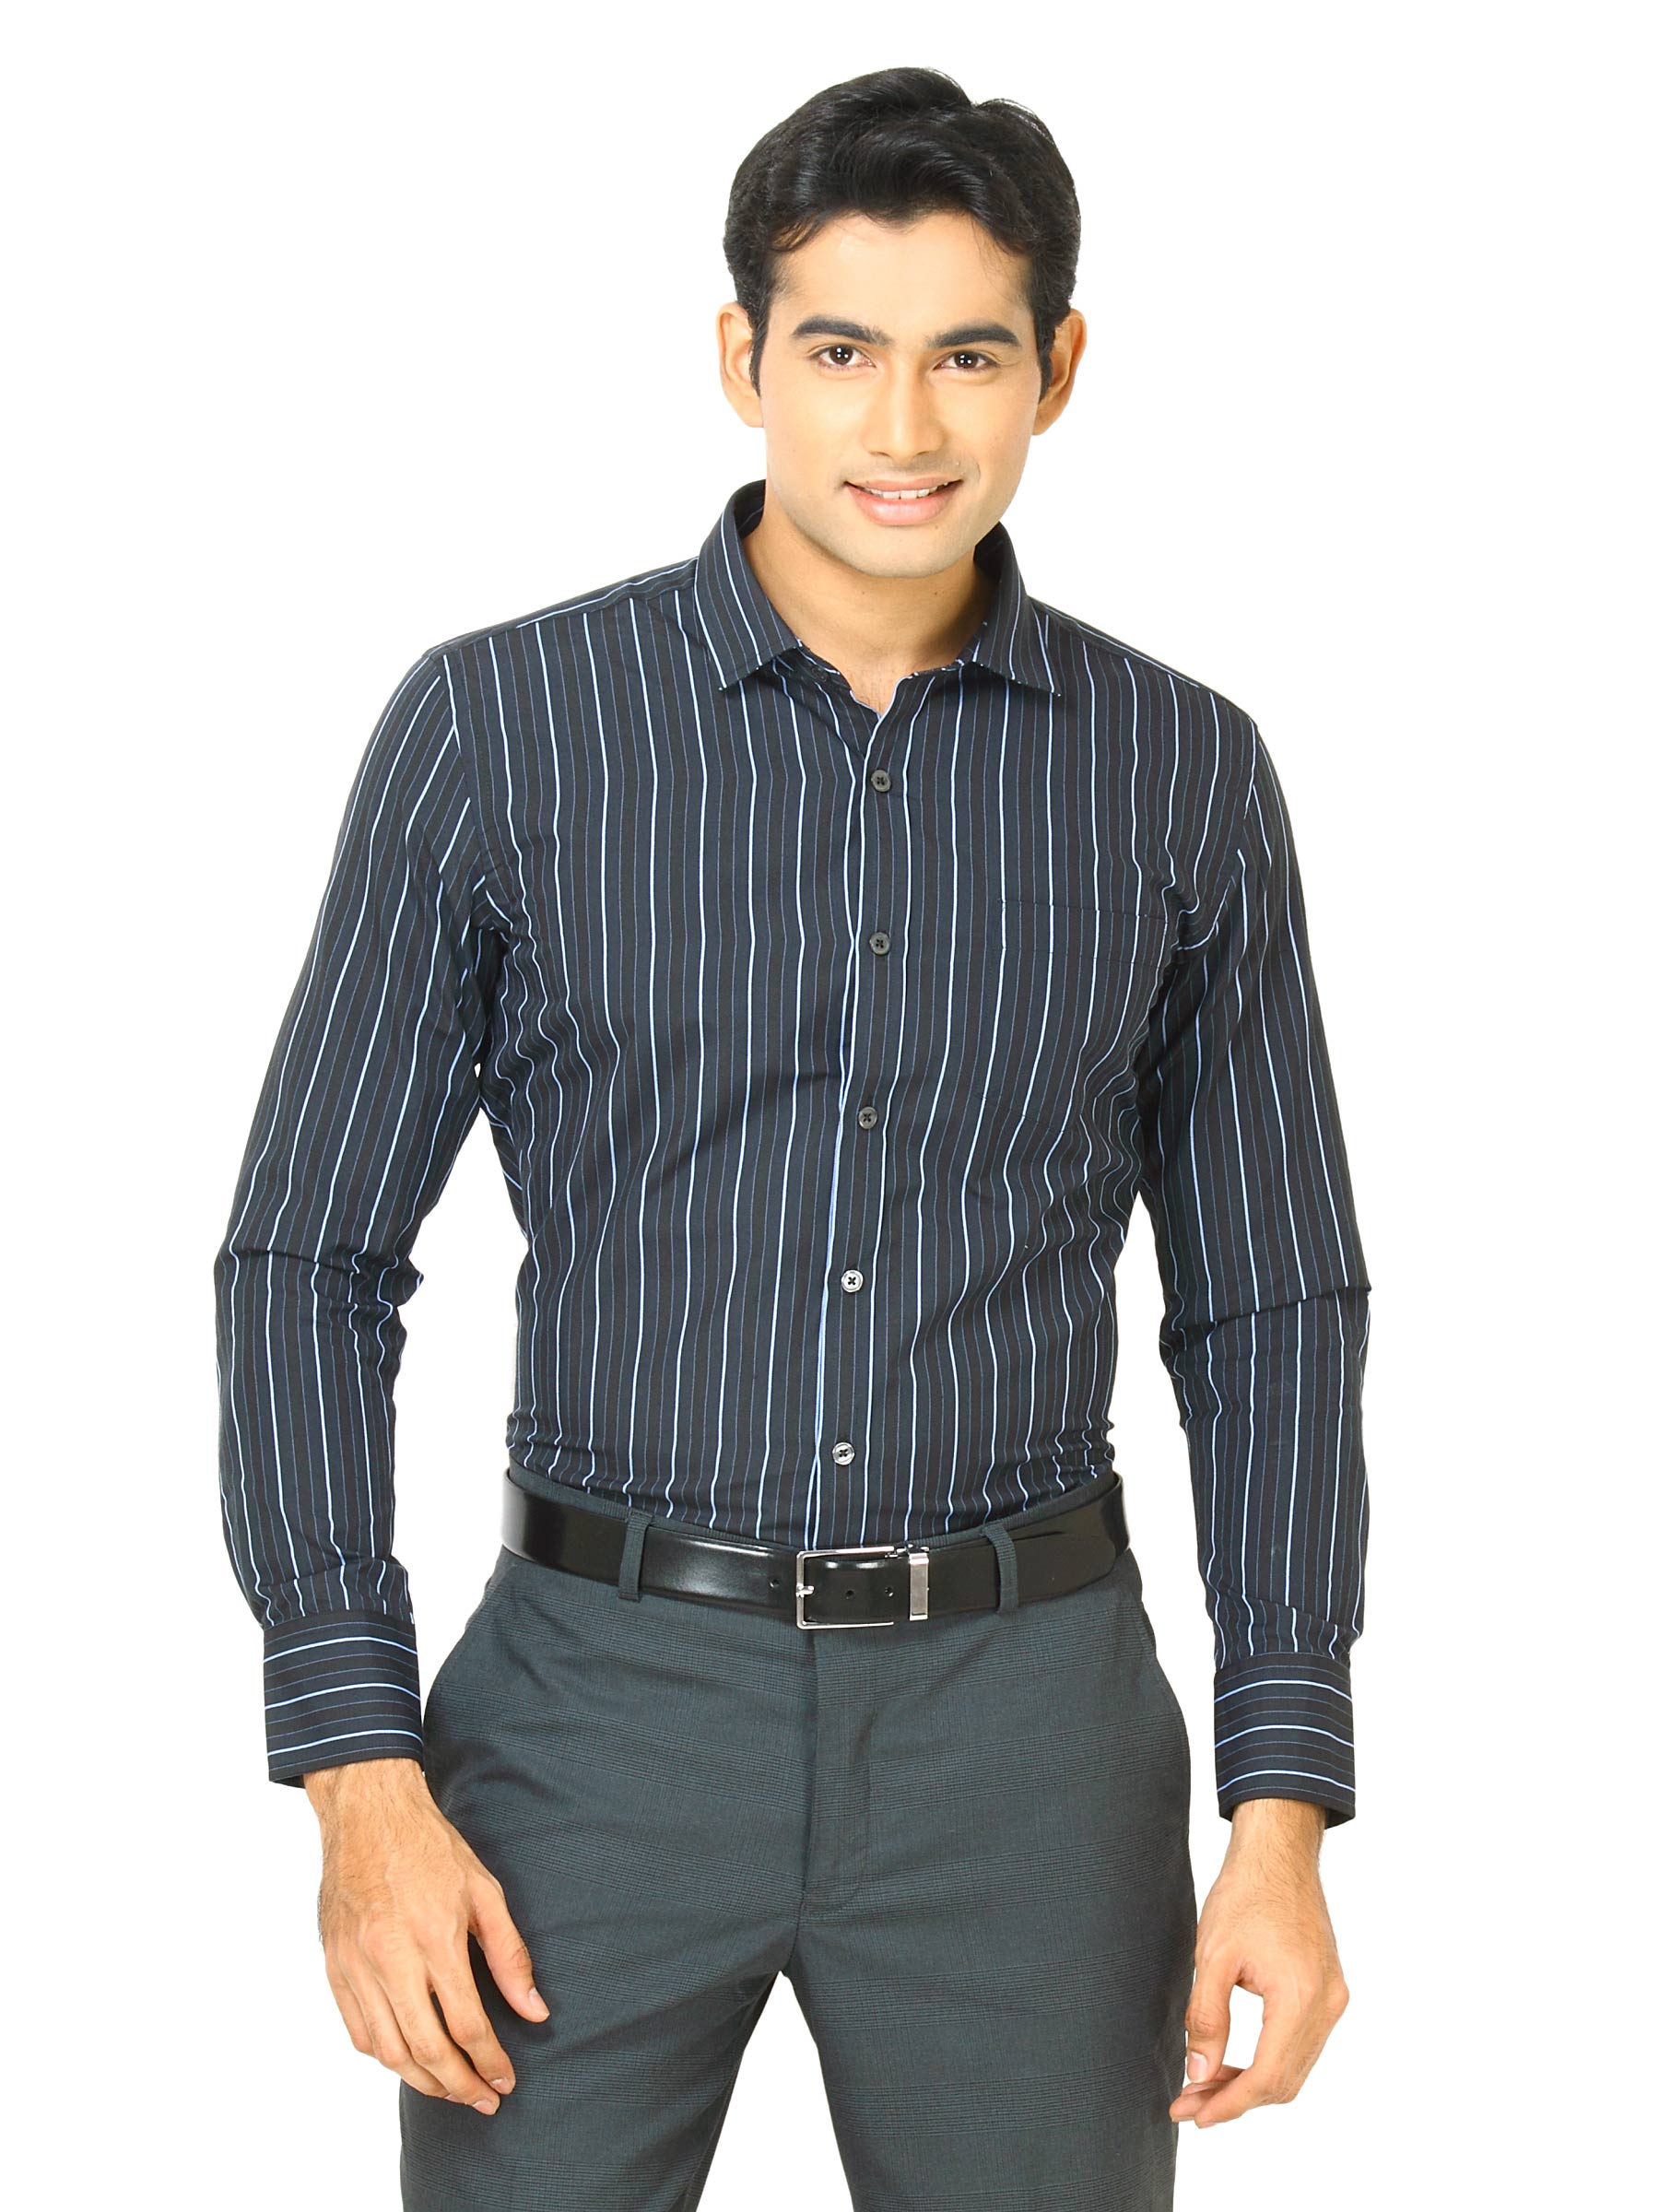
John Miller Men Blue black stripe Black Shirts
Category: Apparel / Topwear / Shirts
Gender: Men
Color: Black
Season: Fall 2011
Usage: Formal